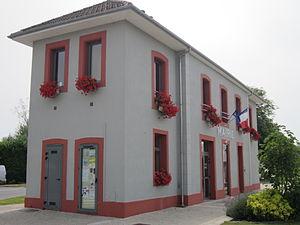
Mairie de Carolles, Manche
Carolles est une commune française, située dans le département de la Manche en région Normandie, peuplée de 744 habitants et située au sud de la presqu'île du Cotentin, dans la baie du Mont-Saint-Michel.